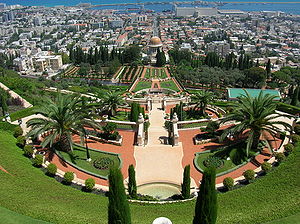
Turisme i Israel / Galleri
Turisme i Israel omfatter ferie- og fritidsrejser til en række historiske og religiøse mål i landet samt til strande og til områder, som er arkæologisk interessante. En del af stederne, som nævnes i artiklen, ligger på den besatte Vestbred.